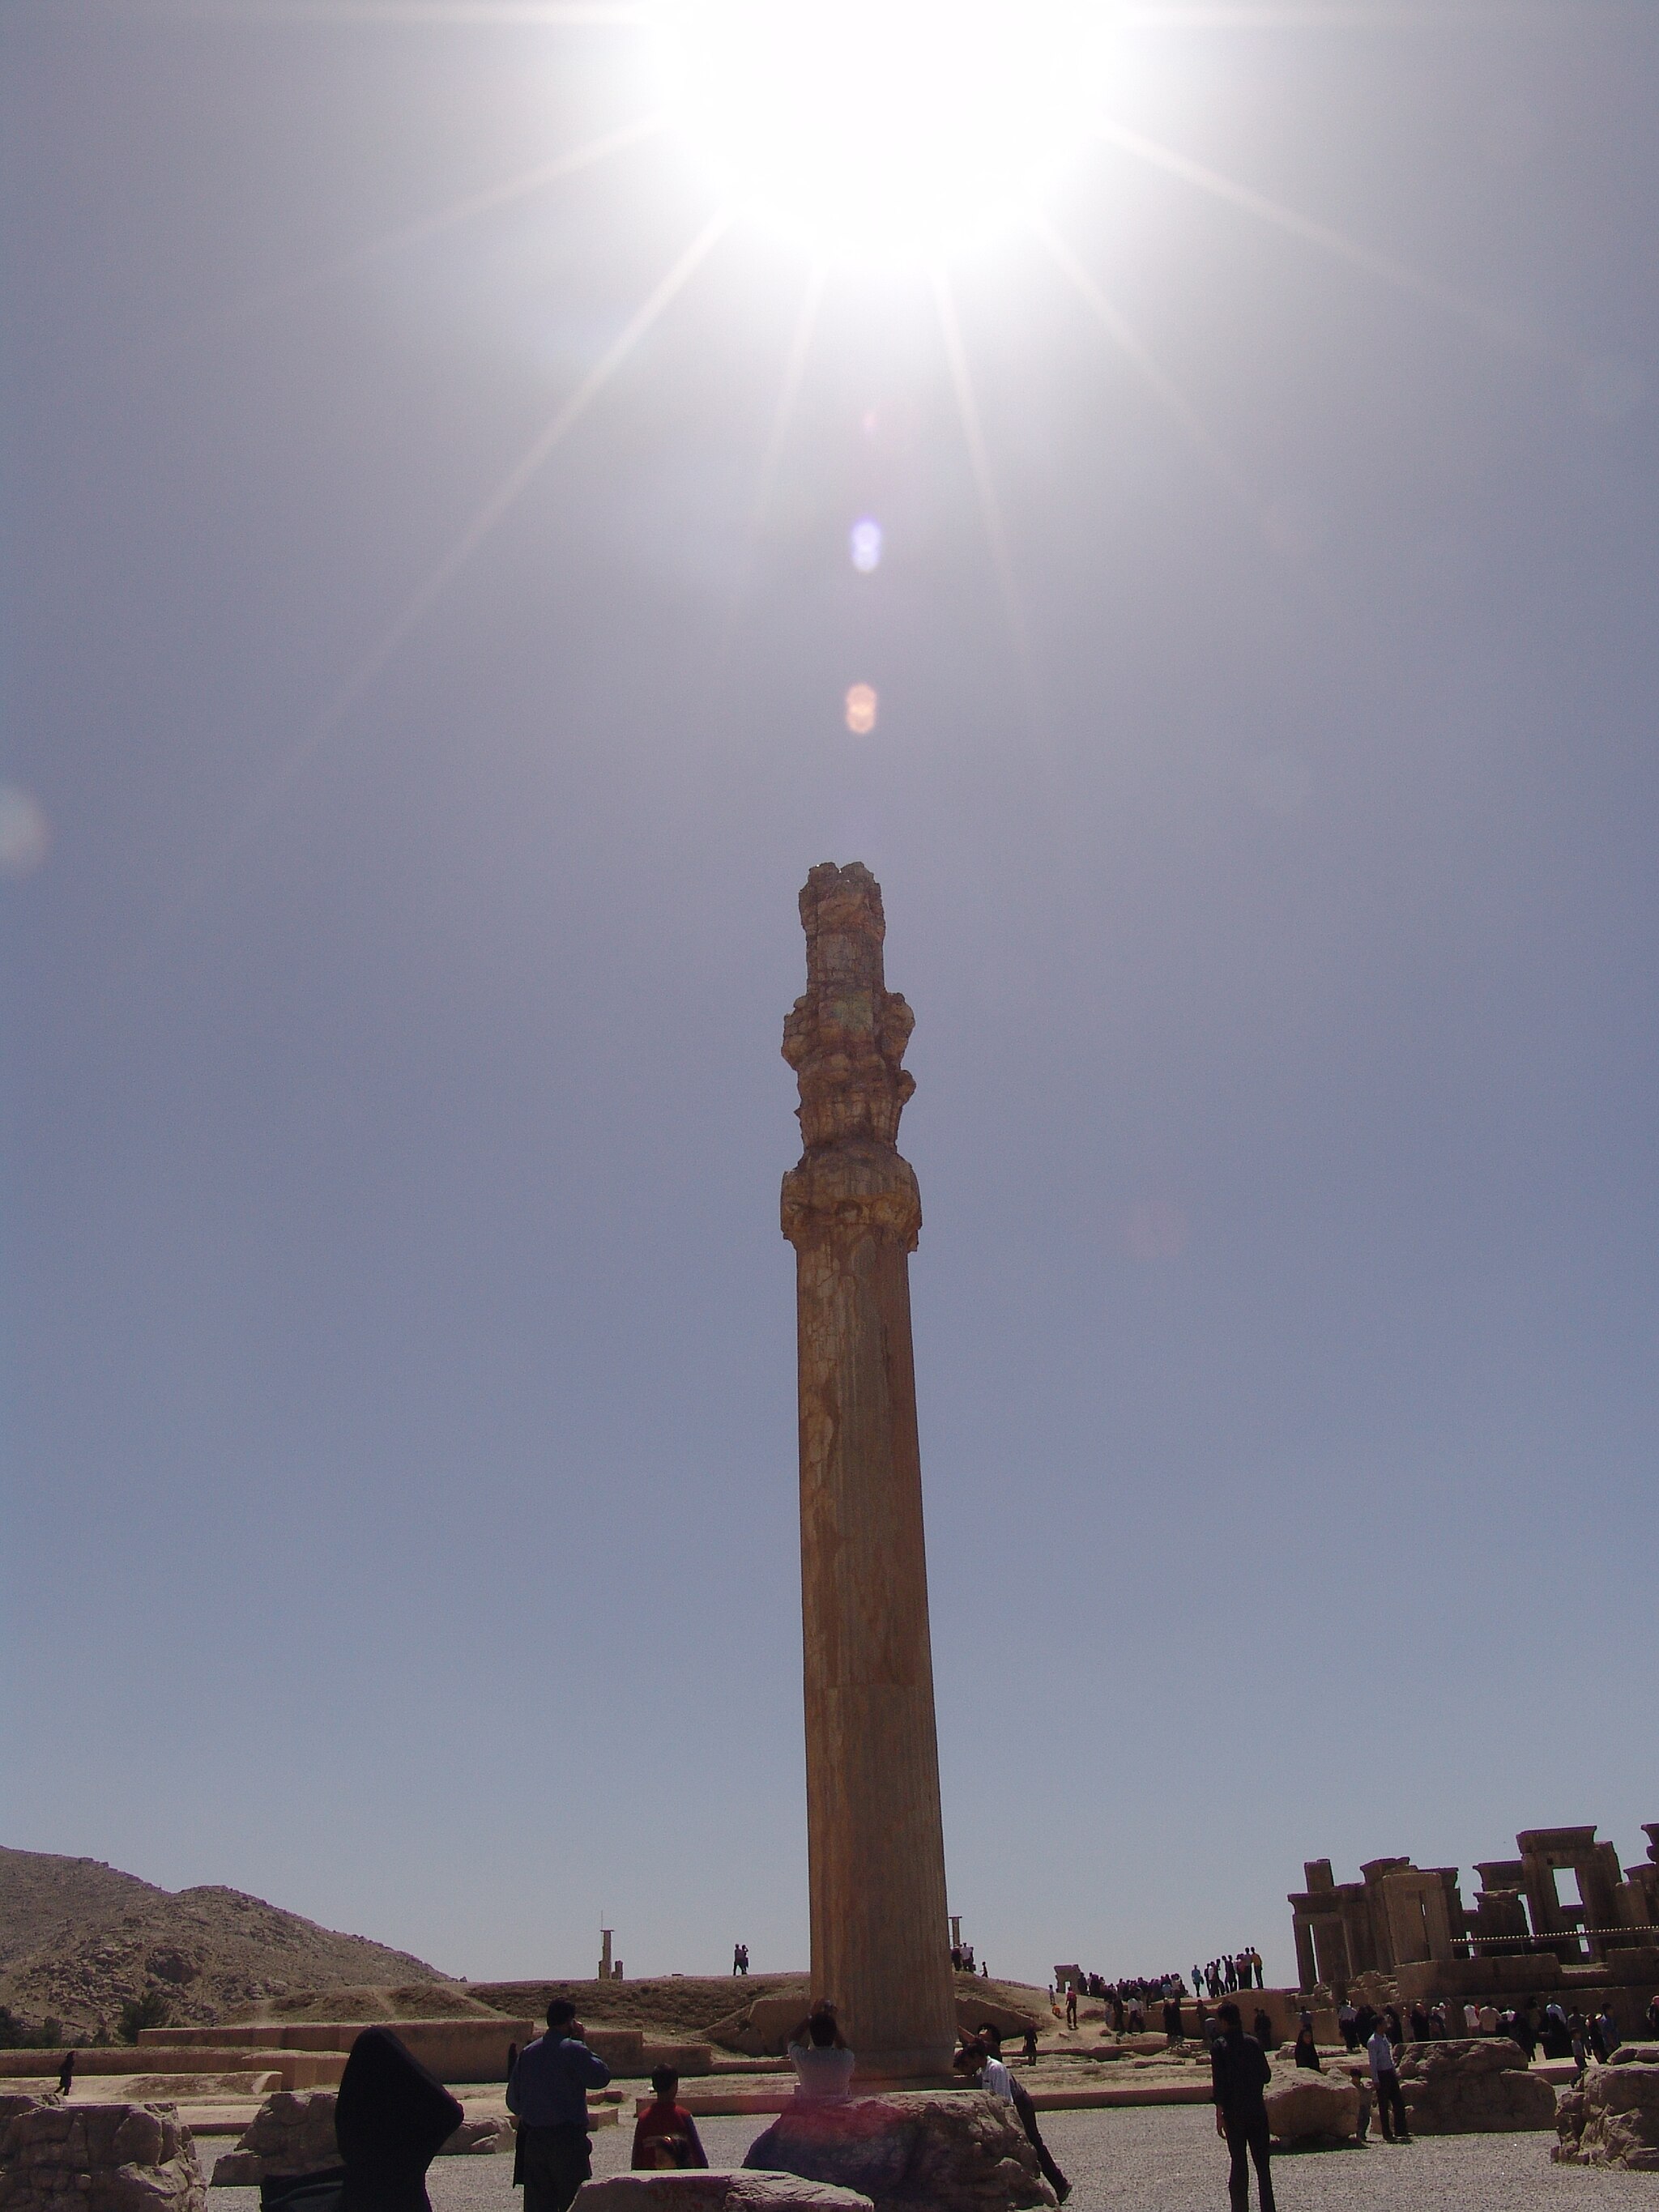
Title: Persepolis-Darafsh 1 (81)
Description: Persepolis
Date: 2008-03-21 11:34:51
Categories: GFDL, Taken with Sony DSC-F828, License migration redundant, Self-published work, Files with coordinates missing SDC location of creation, 2008 in Persepolis, Photos by Darafsh Kaviyani, Details of Apadana of Persepolis